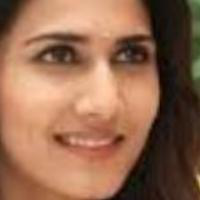
Age group: age 21-30